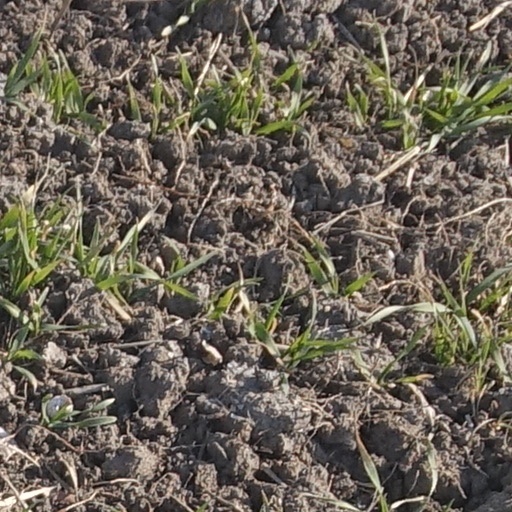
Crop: wheat